SS United States

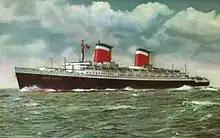
Painting of SS "United States" during her sea trials

Steam from the boilers turned four Westinghouse double-reduction geared turbines, each one connected to a drive shaft. Each turbine could generate approximately 60,000 shaft horsepower (shp), or 240,000 shp total. If at flank speed, initial designs estimated 266,800 shp from steam at could be generated.